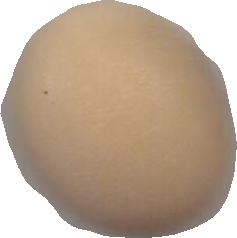
Variety: Anjasmoro